The Physical Impossibility of Death in the Mind of Someone Living

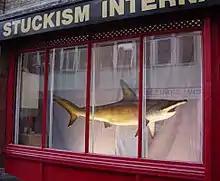
"A Dead Shark Isn't Art", 2003. Stuckism International Gallery

In 2003, under the title "A Dead Shark Isn't Art", the Stuckism International Gallery exhibited a shark which had first been put on public display two years before Hirst's by Eddie Saunders in his Shoreditch (London) shop, JD Electrical Supplies. The Stuckists suggested that Hirst may have got the idea for his work from Saunders' shop display.